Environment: real
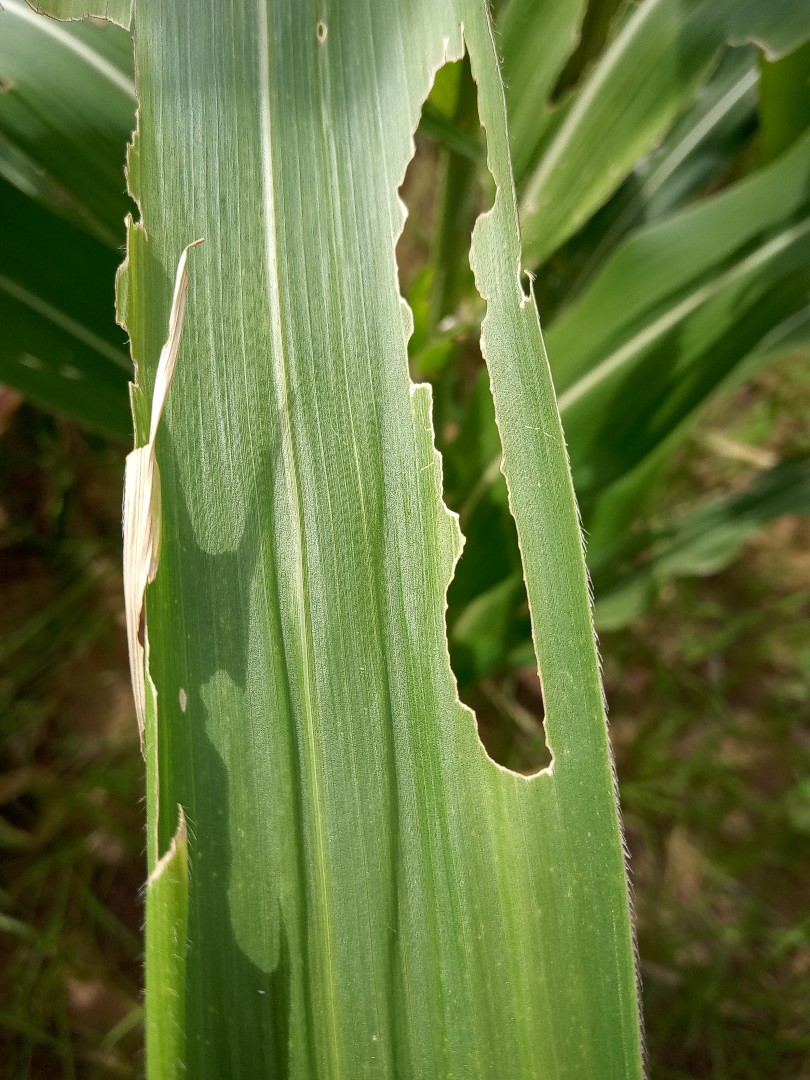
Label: fall_armyworm